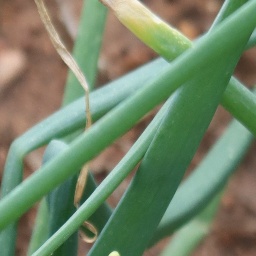
Label: healthy